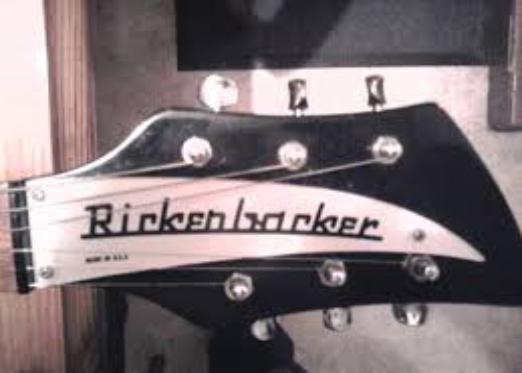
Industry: Electronic